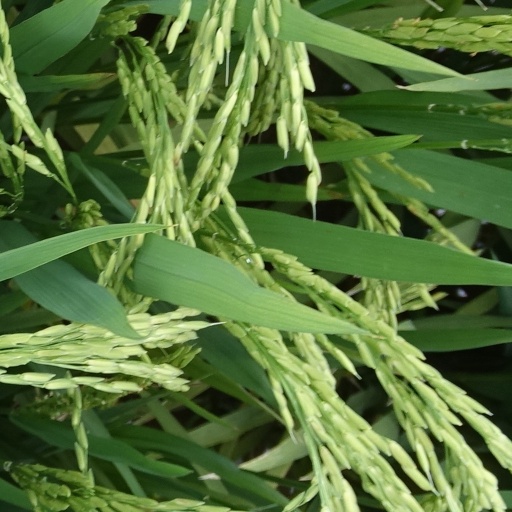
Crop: rice